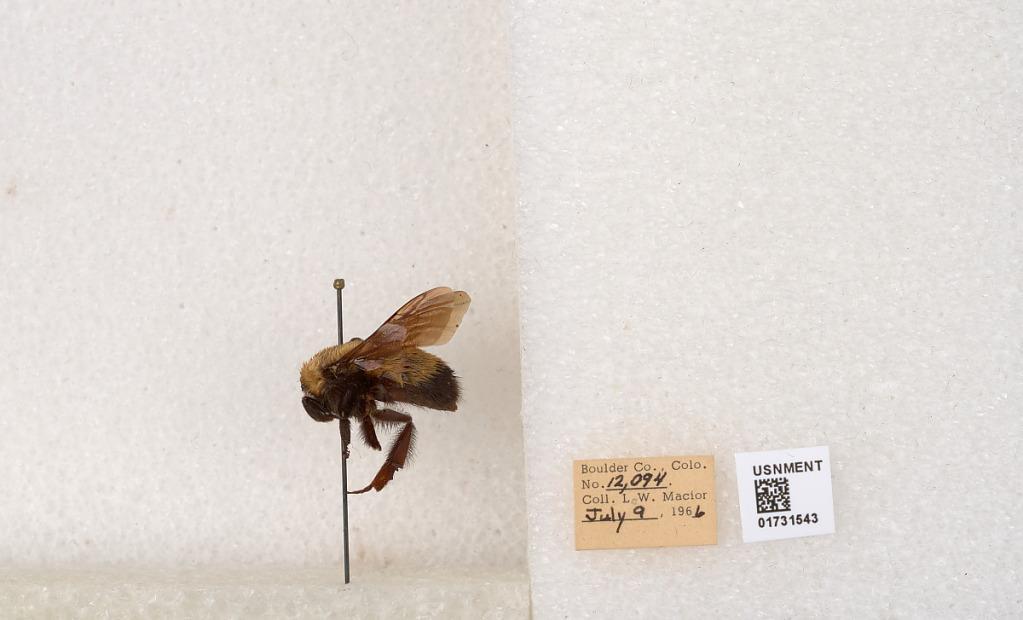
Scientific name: Bombus (Bombus) nevadensis Cresson